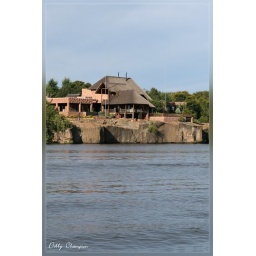
Build your house upon the rock